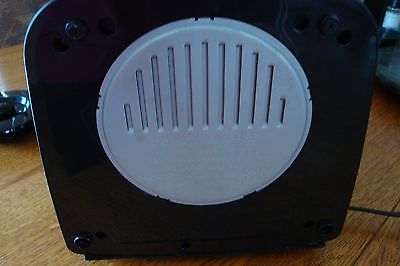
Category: coffee maker